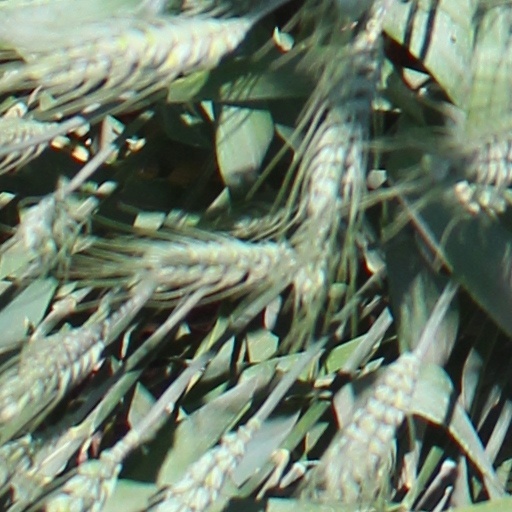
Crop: wheat